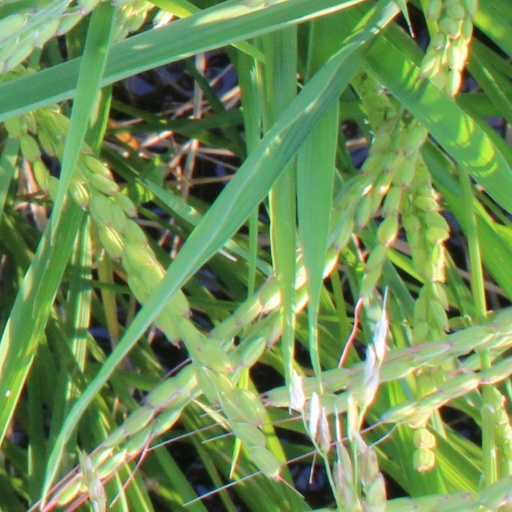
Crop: rice